S. Jon Kreedman

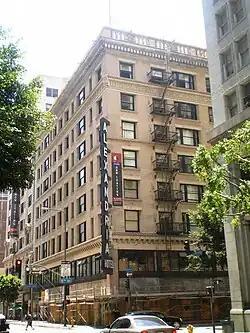
The Hotel Alexandria in Downtown Los Angeles, owned by Kreedman from 1961 to 1970.

Kreedman began by building tract homes in Los Angeles, California. He subsequently moved on to commercial buildings. He built the Brierwood Terrace-Valley Convalescent Hospital in Encino, California in 1958; its construction cost more than US$50,000. In 1959, he purchased the Plush Horse Restaurant at 1700 South Pacific Coast Highway in Redondo Beach, California, from Harold Gelber with two Chicago investors to build a new resort; it became known as the Plush Horse Inn in 1961. Meanwhile, he acquired the Hotel Alexandria in Downtown Los Angeles in 1961, only to restore it in 1970. Kreedman built the United California Bank Building on the corner of Wilshire Boulevard and Camden Drive in Beverly Hills, but its foundation wall collapsed because of the underground parking lot in 1961. By 1962, he controlled US$50 million of real estate. He built the One Wilshire in Downtown Los Angeles in 1966. In 1973, he converted The Century Towers in Century City from luxury rentals to condominiums.